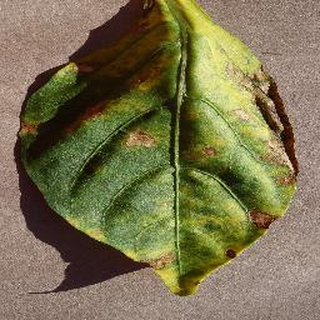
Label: bell_pepper_bacterial_spot